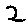
Label: 2